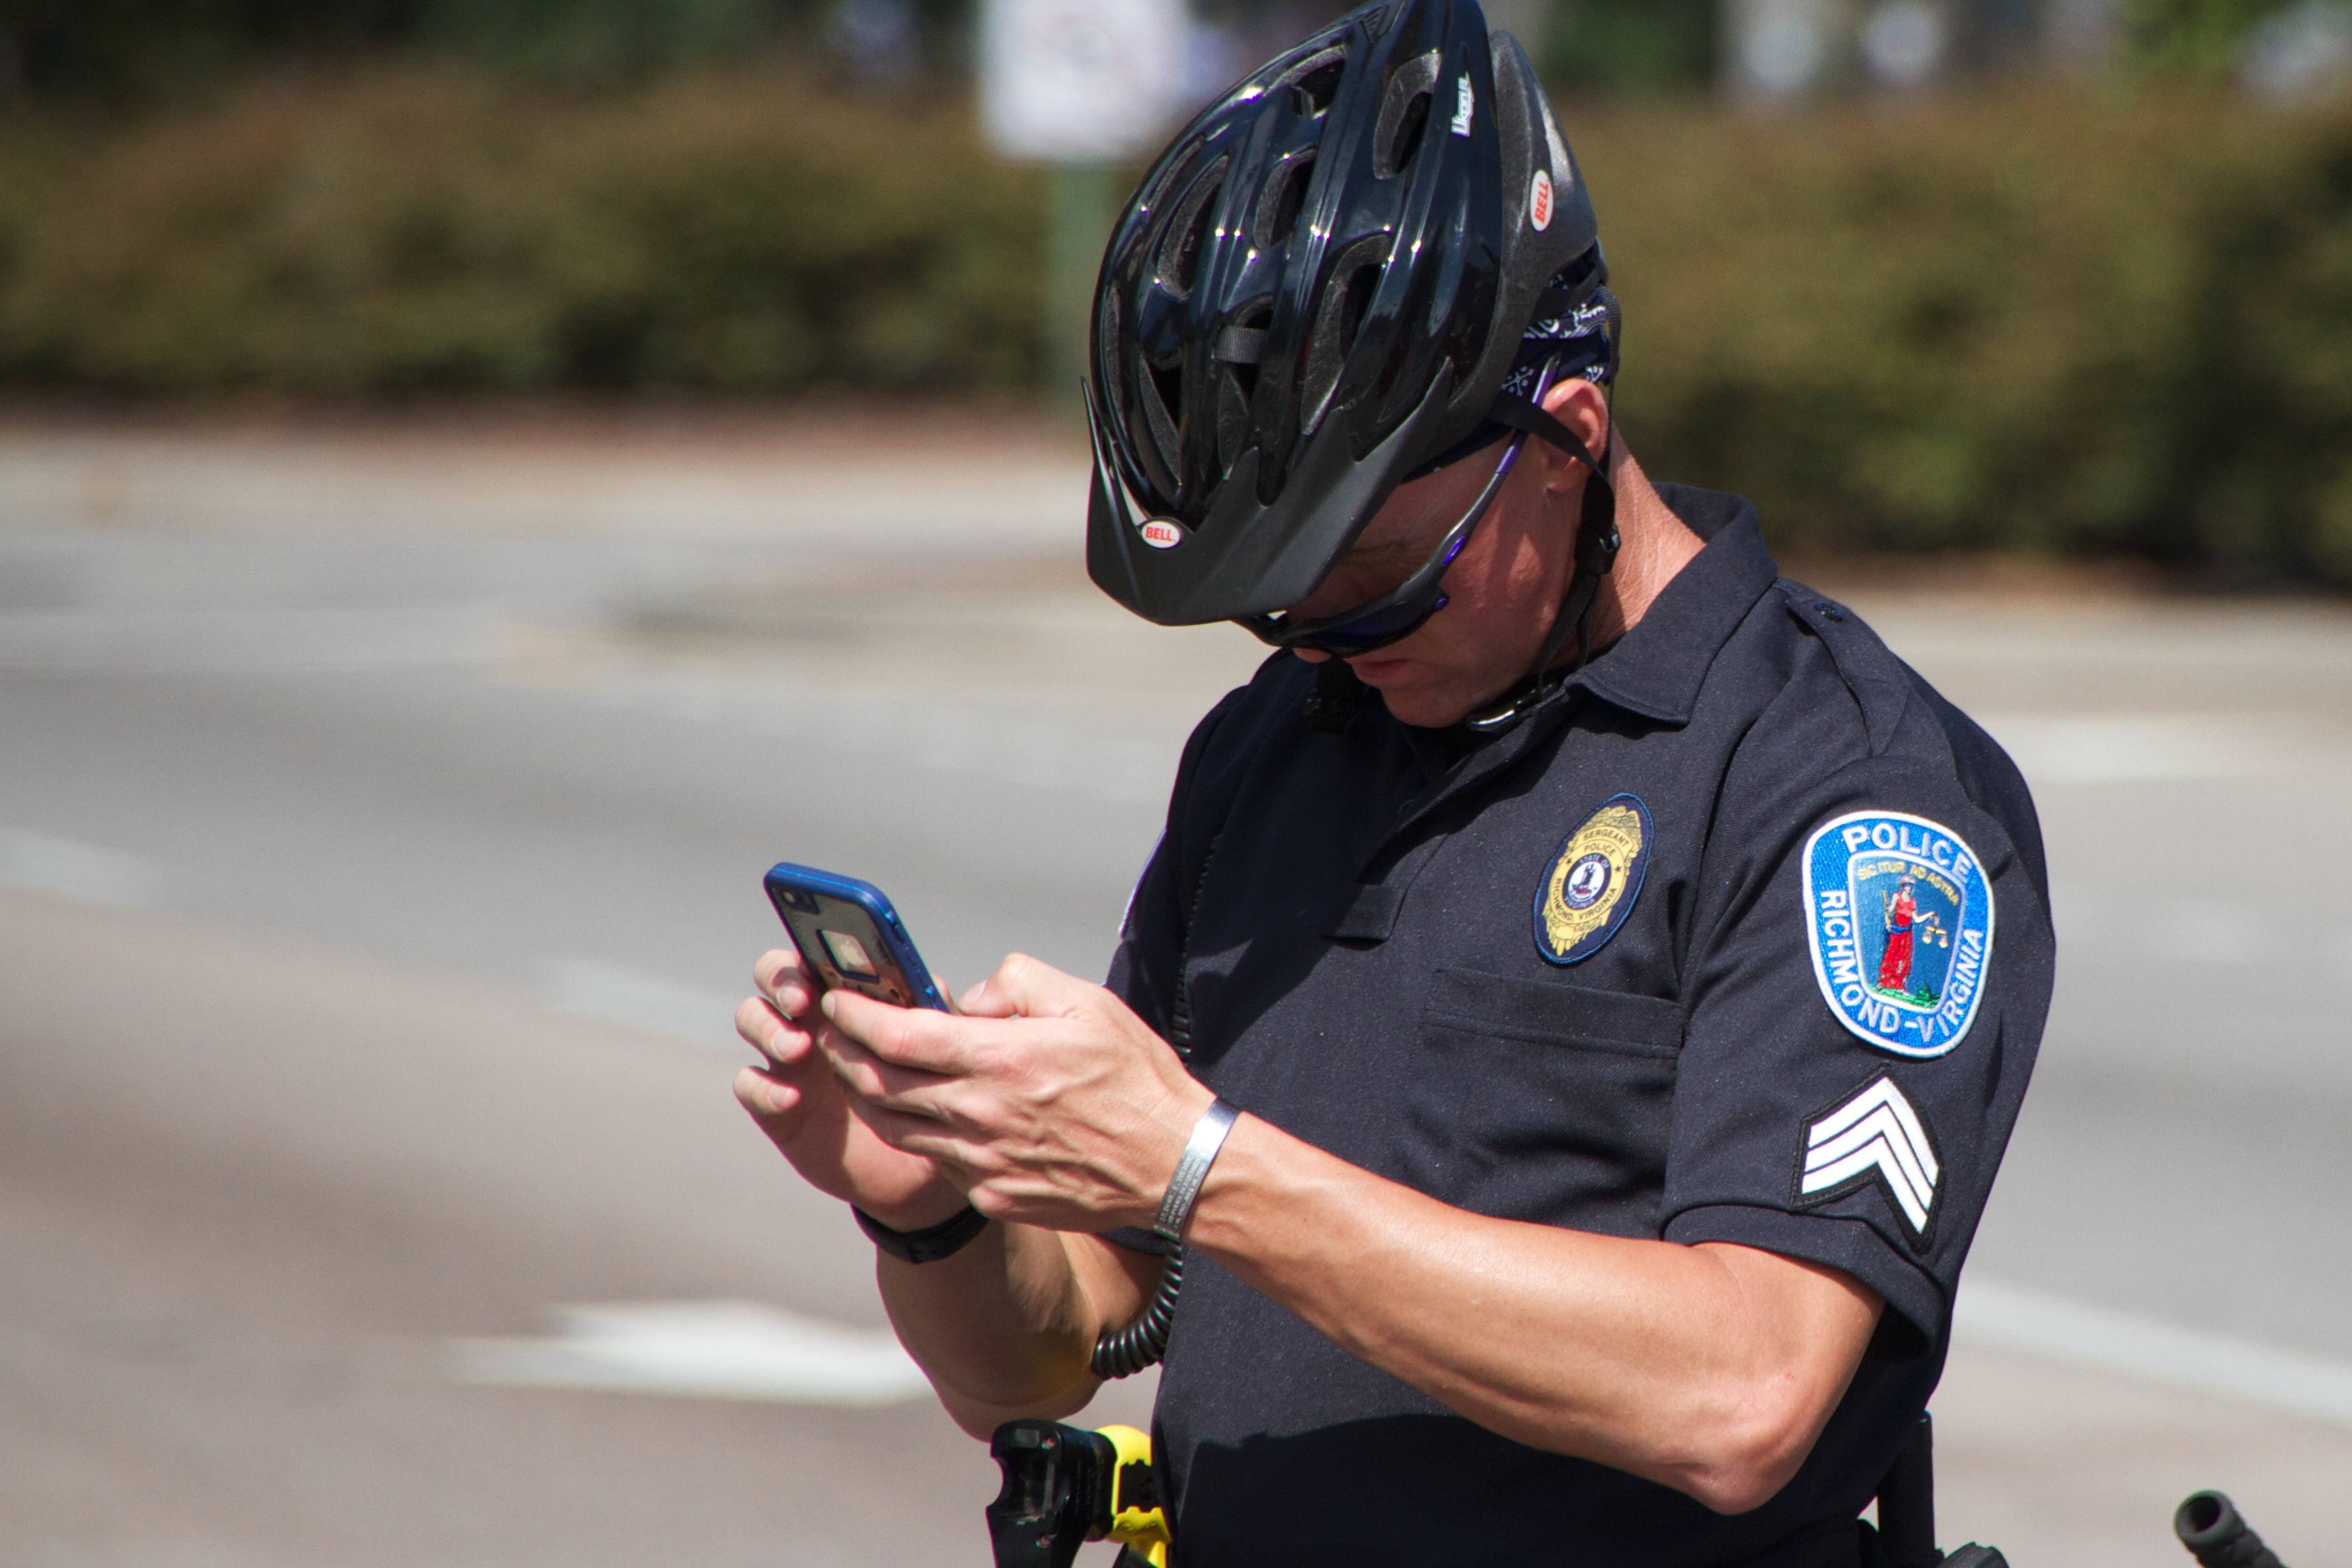
cycling, race, vcubrb, endurance sports